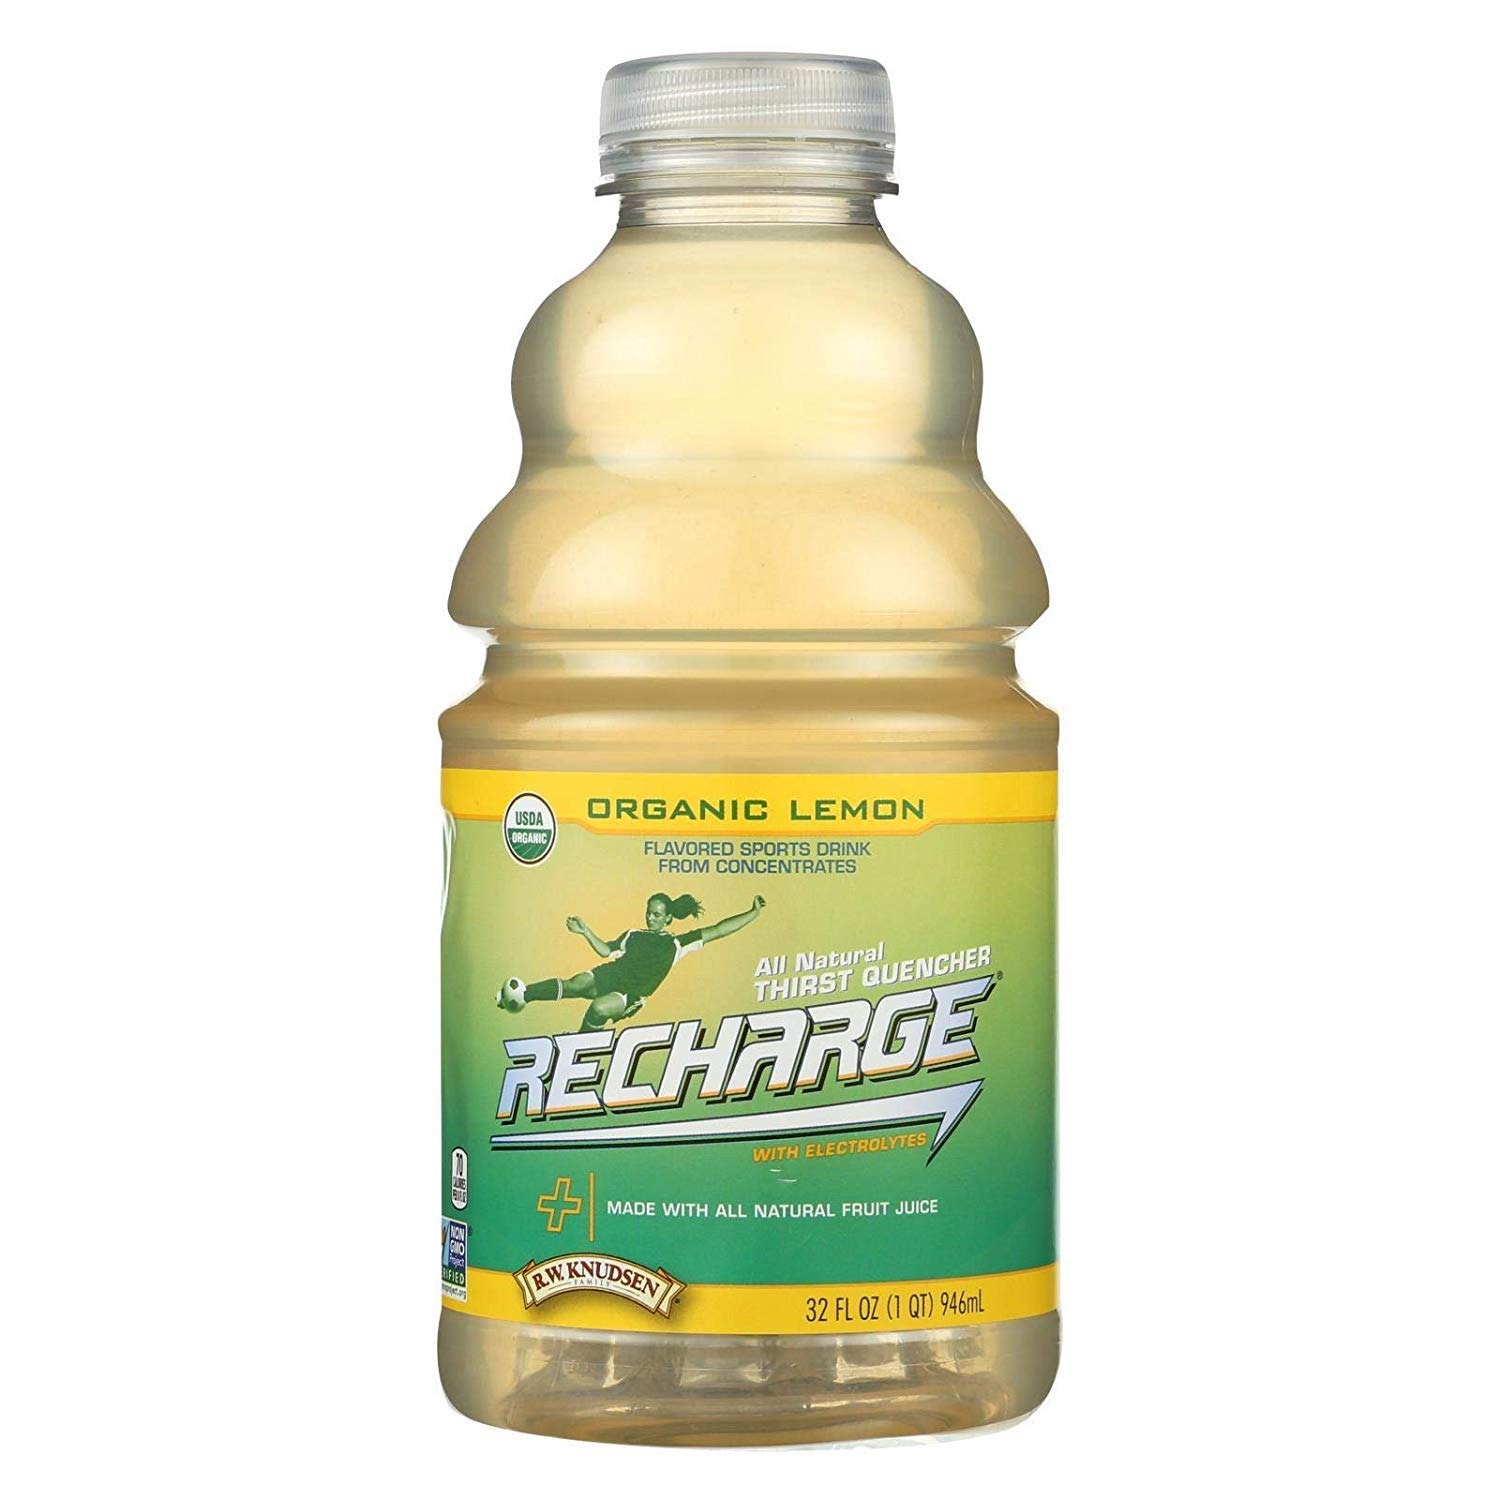
Item Name: Rw Knudsen Pet Recharge Organic Lemon Juice - Case of 6 - 32 FZ
Bullet Point 1: Organic
Bullet Point 2: Non-GMO
Bullet Point 3: BPA Free
Bullet Point 4: Knudsen Lemon Recharge Pet ( 12x32 Oz)
Product Description: Upc: 074682-105353 organic lemon recharge 12/32 oz by r.w. knudsen gluten free; natural or organic ingredients ingredients: filtered water, white grape and apple juice concentrates, organic lemon juice concentrate, natural flavor, sea salt, lemon oil. nutrition facts serving size 8 fl oz (240ml) servings per container amount per serving calories 70 calories from fat 0 % daily value* total fat 0 g 0% saturated fat 0 g 0% trans fat 0 g cholesterol 0 mg 0% sodium 25 mg 1% total carbohydrate 18 g 6% dietary fiber 0 g 0% sugars 17 g
Value: 32.0
Unit: Ounce

Price: 45.99